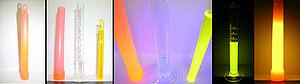
Un bâton lumineux aussi appelé SnapLight ou Cyalume est un objet destiné à produire de la lumière pour l'éclairage ou la signalisation.